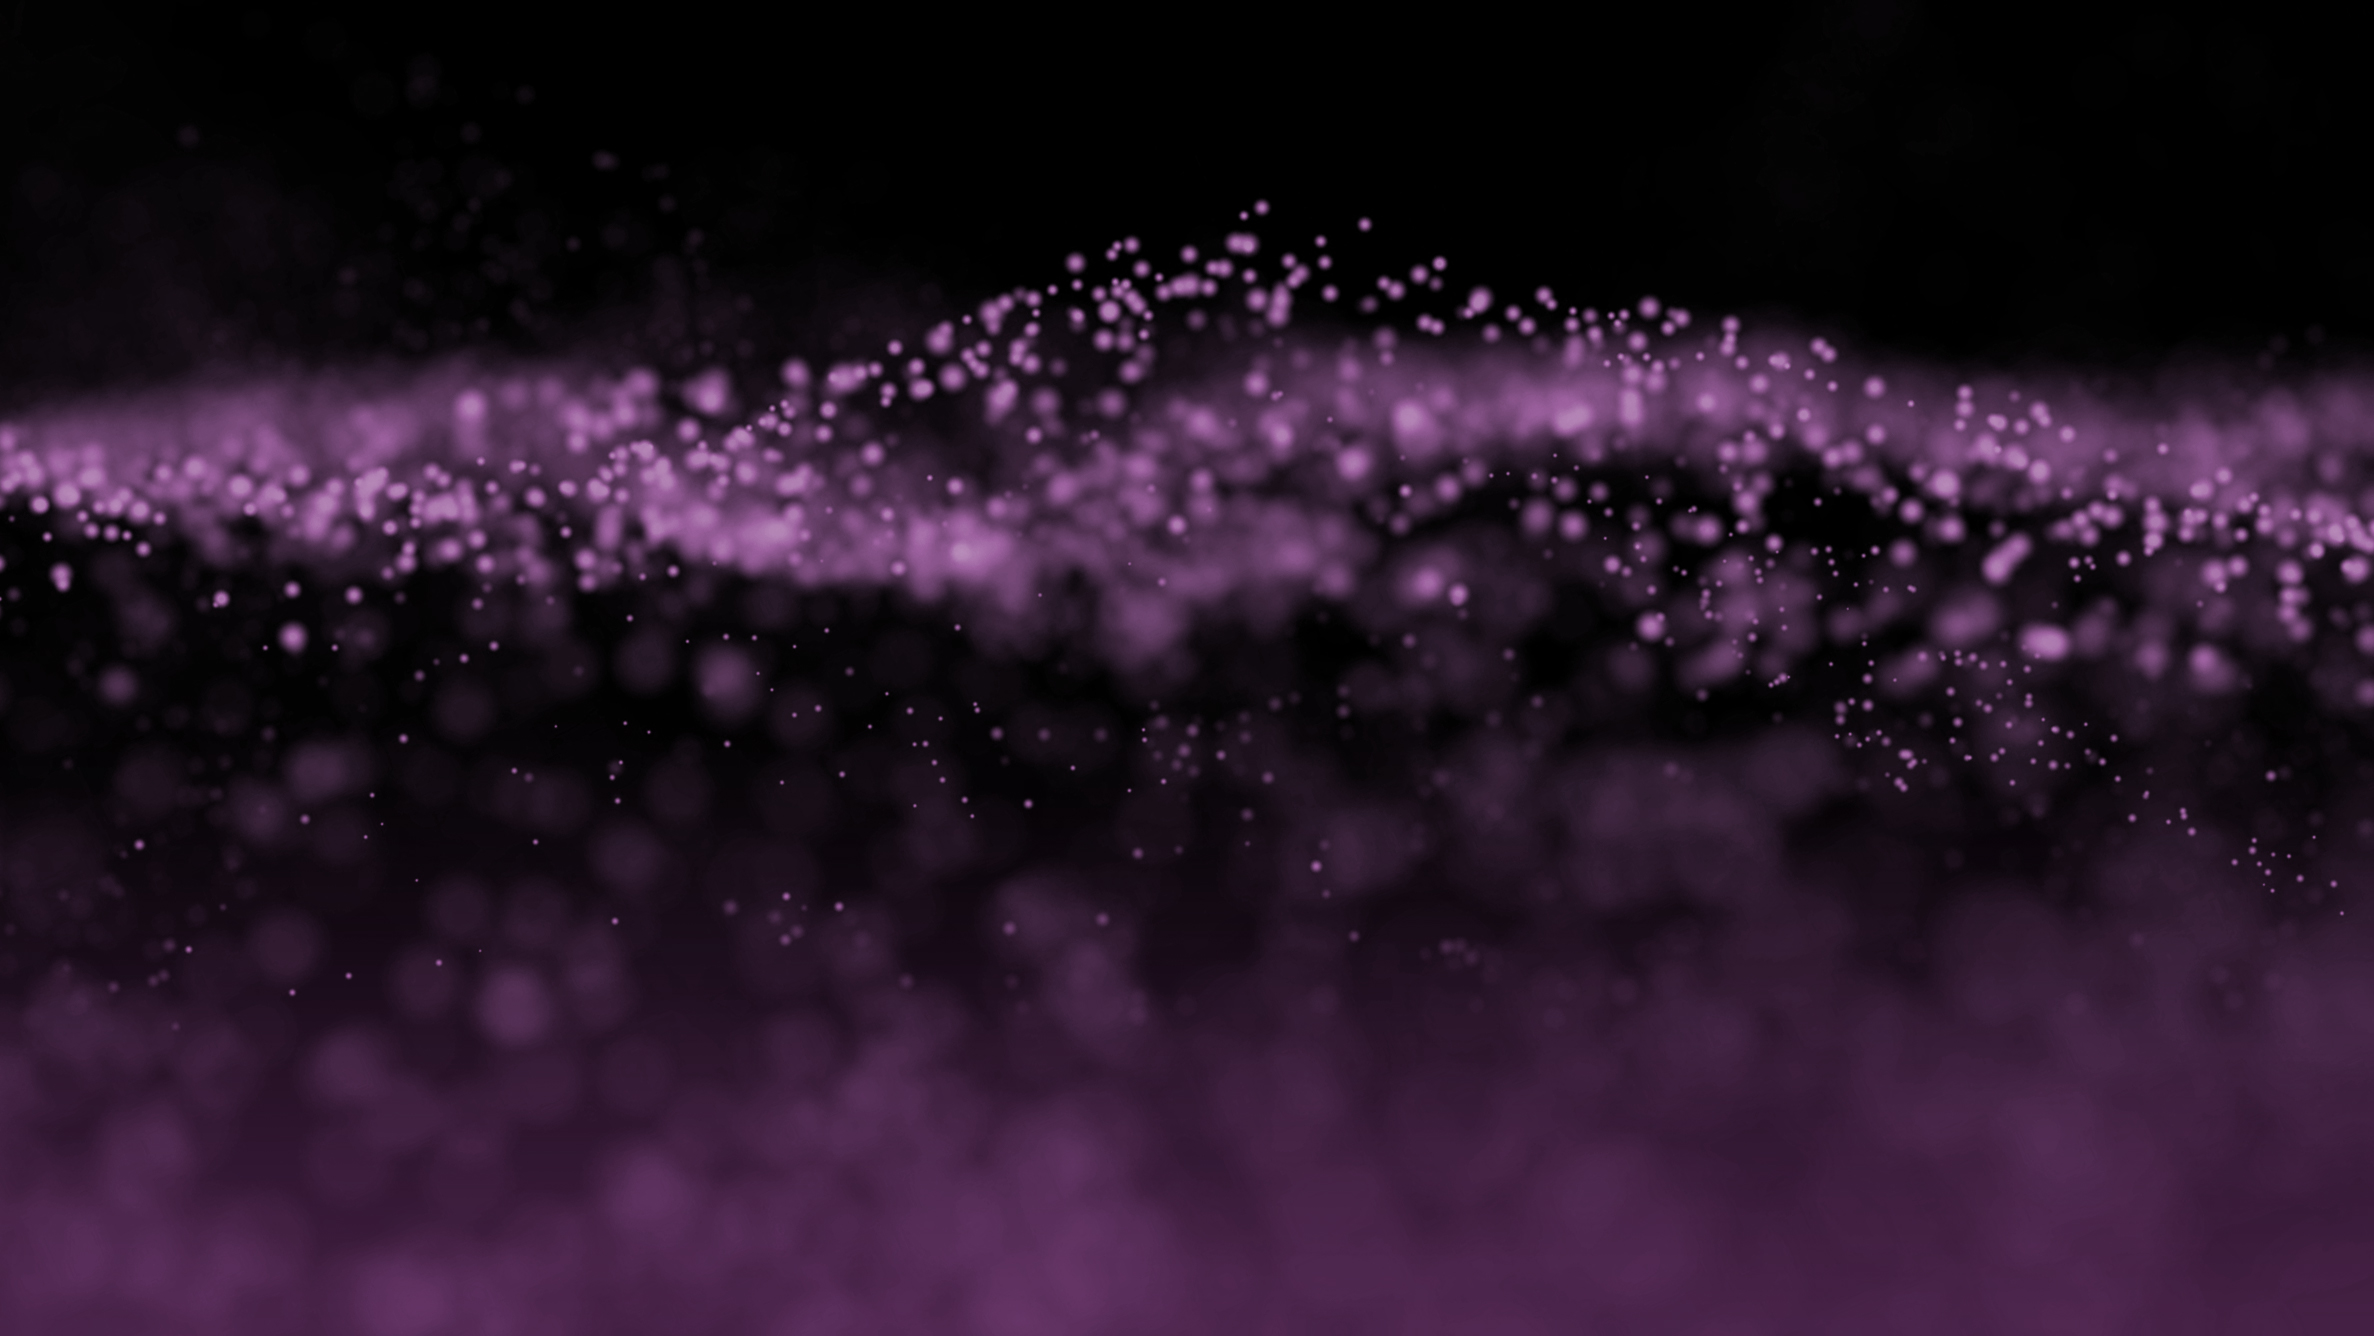
purple, violet, lavender, pink, Colorfulness, magenta, space, lilac